Blackburn and Over Darwen Tramways Company

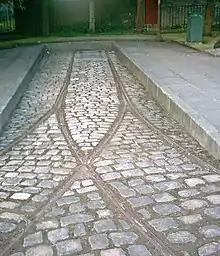
Steam tram turning triangle in Darwen

The tramway was authorised by the (42 & 43 Vict. c. ccxxv).